Bologna

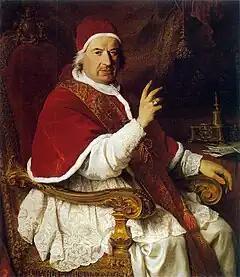
Pope Benedict XIV, born in Bologna in 1675

Over the centuries, Bologna has acquired many nicknames: "the fat" ("la grassa") refers to its cuisine, in which the most famous specialities are prepared using rich meats (especially pork), egg pasta and dairy products, such as butter and Parmesan. Another nickname that has been given to the city is "the red" ("la rossa"), which was originally used as a reference to the colour of the buildings in the city centre, has later become connected with the communist ideology supported by the majority of the population, in particular after World War II: until the election of a centre-right mayor in 1999, the city was renowned as a bastion of the Italian Communist Party. The centre-left regained power again in the 2004 mayoral elections, with the election of Sergio Cofferati. It was one of the first European cities to experiment with the concept of free public transport. Bologna has also two other nicknames: the first one, "the towered" ("la turrita") refers to the high number of medieval towers that can be found in the city, even if today only 24 towers are still standing. The second one, "the learned" ("la dotta") is a reference to its university.